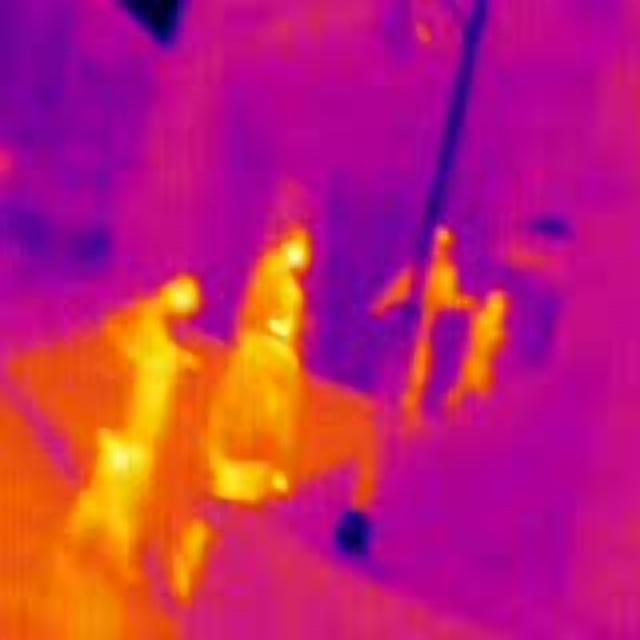
Detected objects:
label: person
label: person
label: person
label: person
label: person